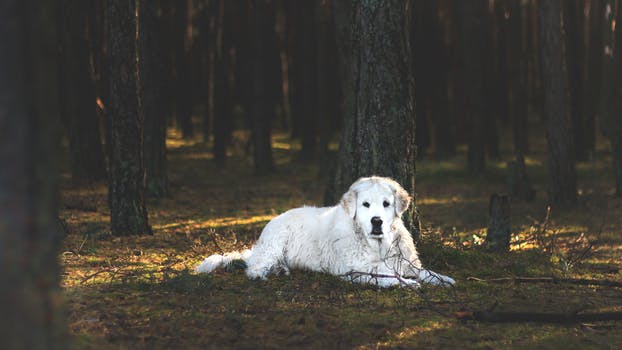
Label: No Watermark